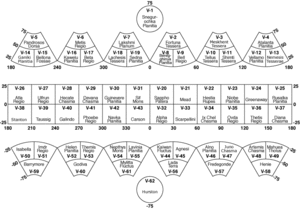
Afin de faciliter leur étude, la surface des planètes du Système solaire a été divisée par l'Institut d'études géologiques des États-Unis, au fur et à mesure de leur exploration, en « quadrangles », cartographiés selon des échelles variables généralement de 1 / 5 000 000 pour les cartes altimétriques régionales, souvent plus petite pour les cartes géologiques locales. La surface de Mars est ainsi découpée en 30 quadrangles disponibles en cartes au 1 / 5 000 000, tandis que celle Vénus, plus vaste, est répartie entre 62 quadrangles cartographiés au 1 / 5 000 000, et 8 quadrangles régionaux au 1 / 10 000 000.
Le quadrangle de Greenaway, aussi identifié par le code USGS V-24, est une région cartographique en quadrangle sur Vénus. Elle est définie par des latitudes comprises entre 0° et 25° N et des longitudes comprises entre 120° et 150° E. Il tire son nom du cratère Greenaway.